Syracuse University

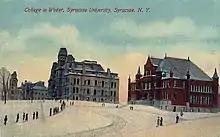
Left to right: Hall of Languages and Von Ranke Library

Coeducation at Syracuse traced its roots to the early days of Genesee College where educators and students like Frances Willard and Belva Lockwood were heavily influenced by the Women's movement in nearby Seneca Falls, New York. However, the progressive "co-ed" policies practiced at Genesee would soon find controversy at the new university in Syracuse. Colleges and universities admitted few women students in the 1870s. Administrators and faculty argued women had inferior minds and could not master mathematics and the classics. Erastus Otis Haven, Syracuse University chancellor and former president of the University of Michigan and Northwestern University, maintained that women should receive the advantages of higher education. He enrolled his daughter Frances at Syracuse, where she joined the other newly admitted female students in founding the Gamma Phi Beta sorority. The inclusion of women in the early days of the university led to the proliferation of various women's clubs and societies. Frank Smalley, a Syracuse professor coined the term "sorority" specifically for Gamma Phi Beta.